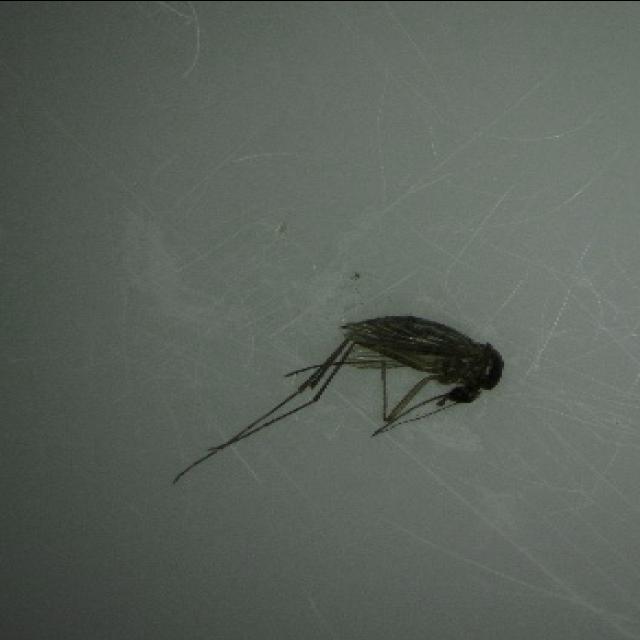
Species: aedes_vexans